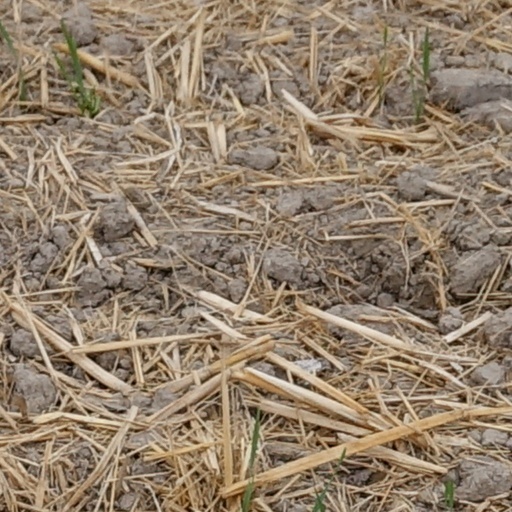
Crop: wheat